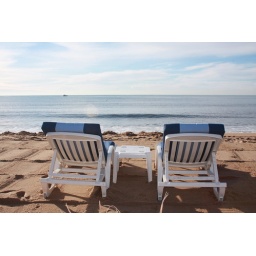
More chairs at the beach in CAnnes